Bulbous bow

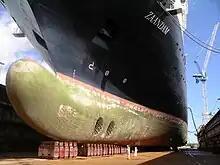
A "ram" bulbous bow curves upwards from the bottom, and has a "knuckle" if the top is higher than the juncture with the hull—the through-tunnels in the side are bow thrusters.

A bulbous bow is a streamlined flaring or protruding bulb at the bow (or front) of a ship just below the waterline. The flare or bulb modifies the way the water flows around the hull, reducing drag and thus increasing speed, range, fuel efficiency, and stability. Large ships with bulbous bows generally have twelve to fifteen percent better fuel efficiency than similar vessels without them. A bulbous bow also increases the buoyancy of the forward part and hence reduces the pitching of the ship to a small degree.